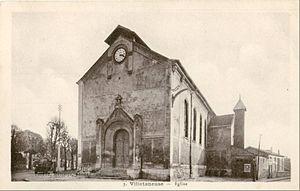
L'église Saint-Liphard située 33 rue Roger Salengro à Villetaneuse, à l'angle de la rue du 19 mars 1962 dans le département de la Seine-Saint-Denis en région Île-de-France est une église affectée au culte catholique.
Villetaneuse est une commune française, située dans le département de la Seine-Saint-Denis en région Île-de-France.